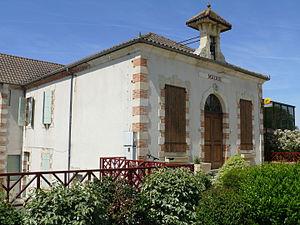
Momuy - Mairie